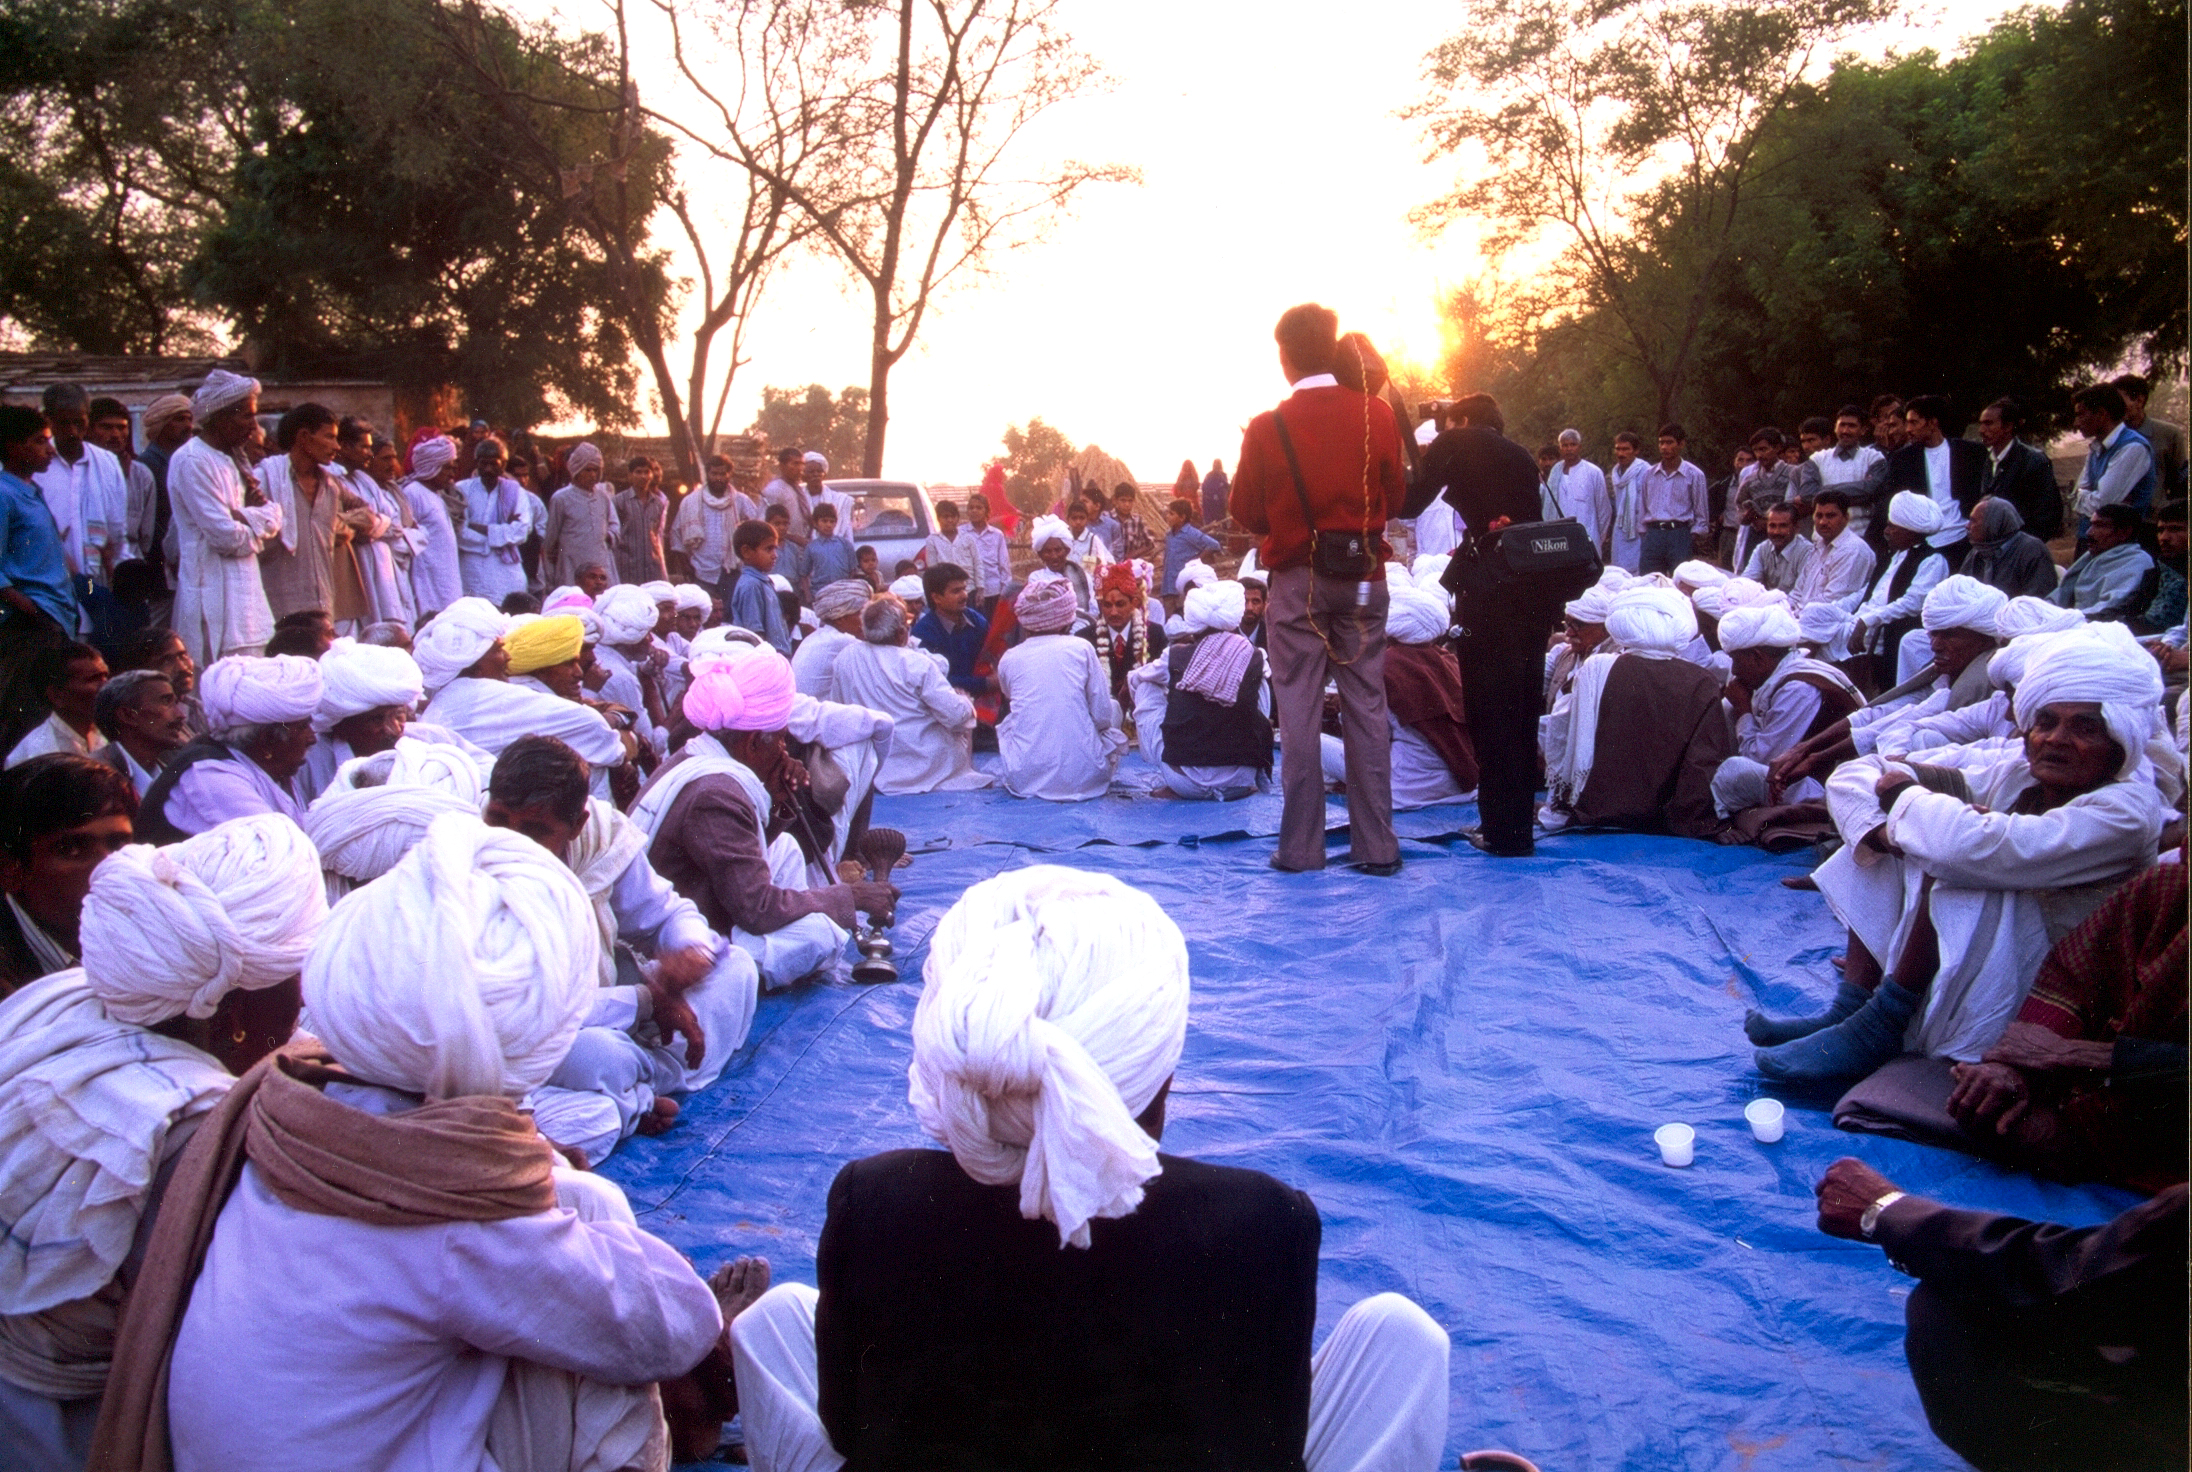
people, crowd, village, audience, wedding, an, india, indie, indien, inde, indland, canon50e, rajasthan, mariage